Islamization in Pakistan

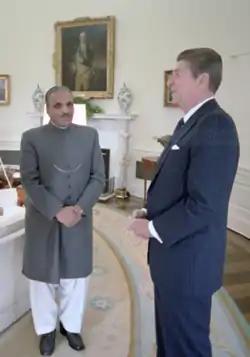
President Ronald Reagan and President Muhammad Zia-ul-Haq, 1982.

Pakistan was founded on the basis of securing a sovereign homeland for the Muslims of the subcontinent to live in self-determination.